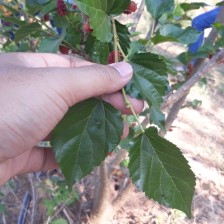
Variety: ChiangMai60